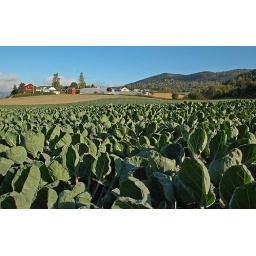
A field of Brussel sprouts near Lier train station.